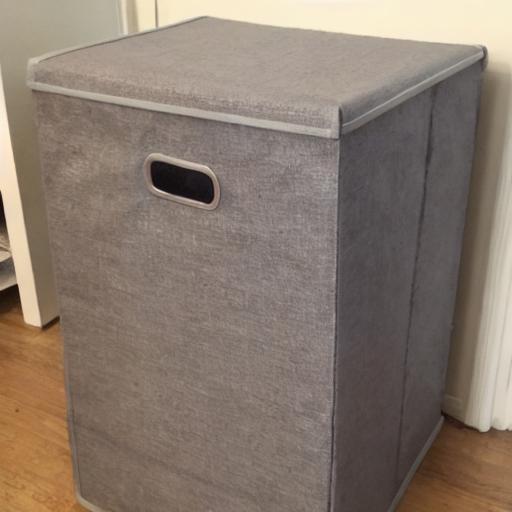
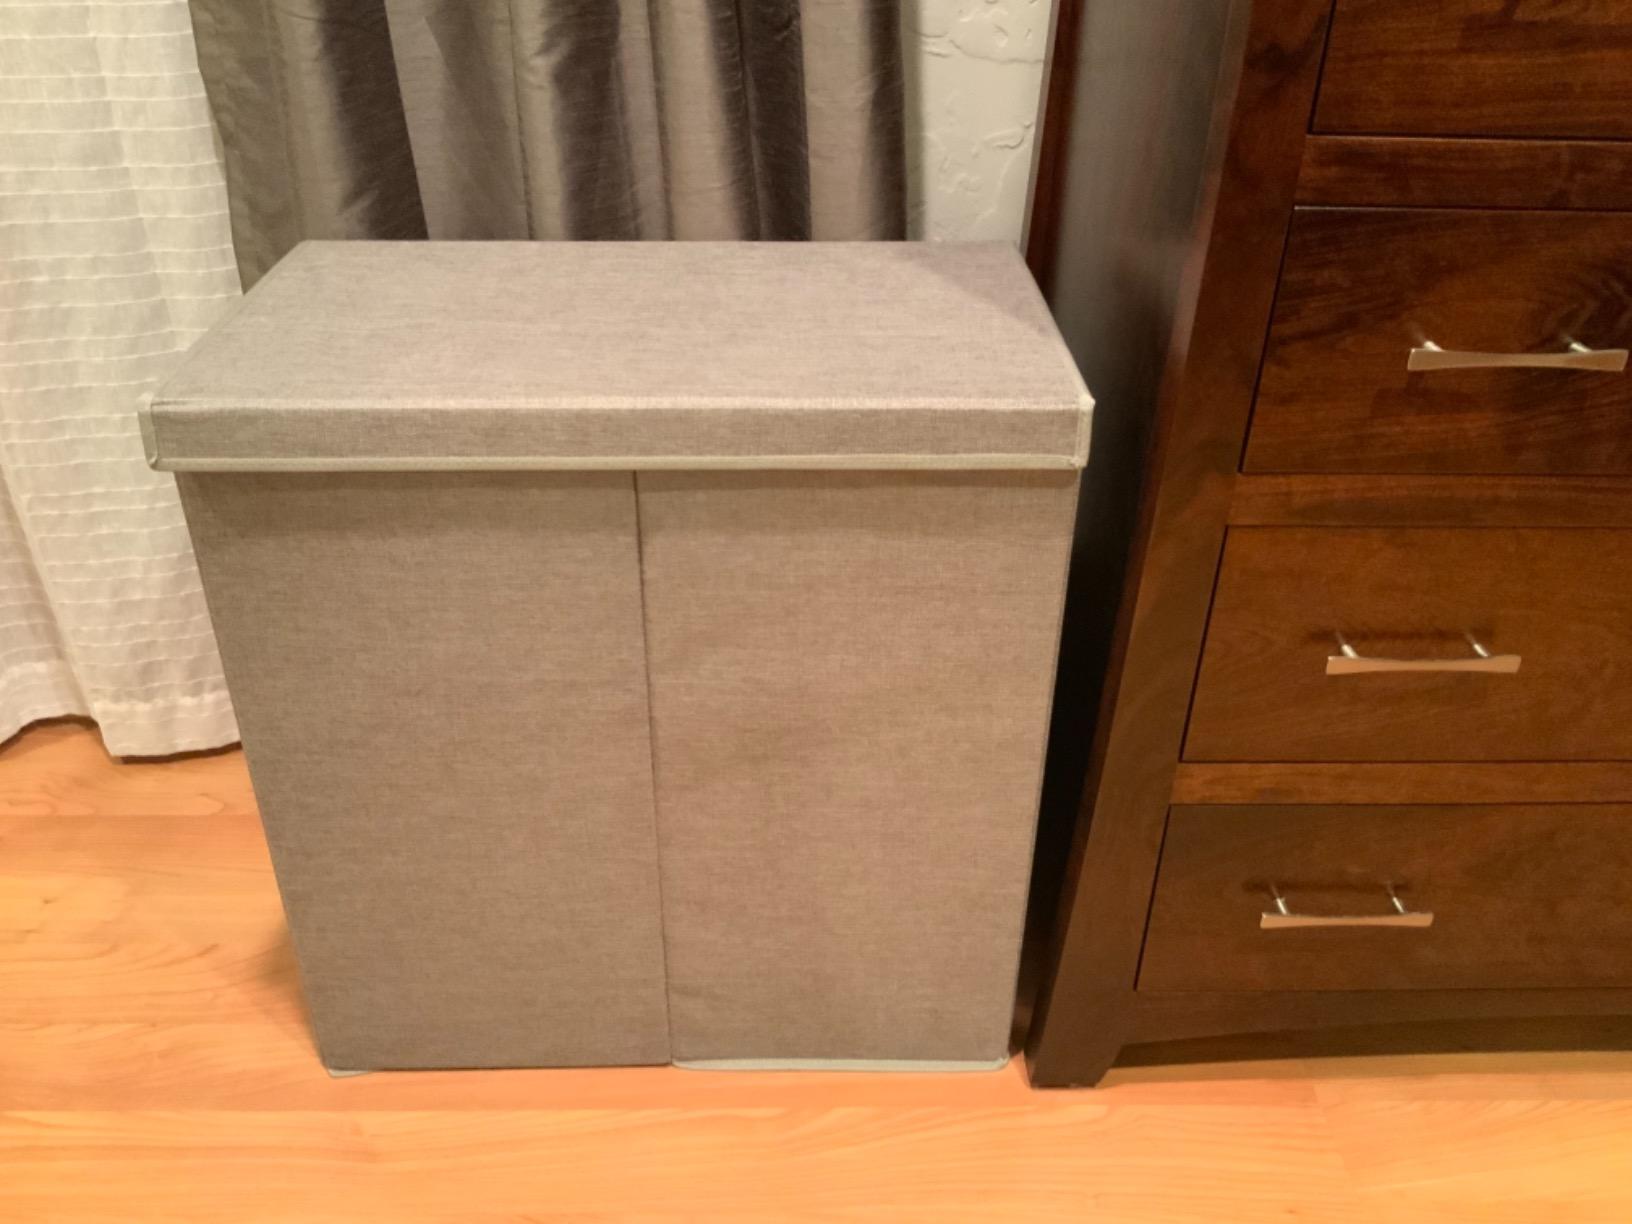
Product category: items_hamper
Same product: no